2009 World Series

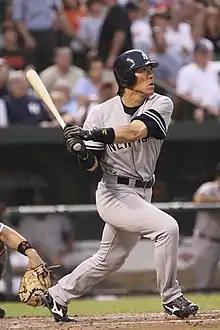
Yankees designated hitter Hideki Matsui, pictured here in the 2007 regular season, tied a World Series record for most RBIs in a single game and won the World Series MVP award.

This game marked the second time the World Series was held during November. Prior to the start of the game, Derek Jeter and Albert Pujols were named winners of the Hank Aaron Award for their offensive performances in 2009. This was the first game to test manager Joe Girardi's decision to use a three-man starting rotation, as CC Sabathia started the game on three days rest, a shorter period than he normally got during the regular season. Jeter led the game off with a single and advanced to third base on a double by Johnny Damon. Jeter scored via a Mark Teixeira ground out and Alex Rodriguez was hit by a pitch. Rodriguez was hit twice the night before and the umpires issued warnings to both benches. Jorge Posada then added to the Yankees lead that inning with a sacrifice fly. The Phillies answered quickly, scoring a run on successive doubles by Shane Victorino and Chase Utley in the bottom of the first. Sabathia intentionally walked Jayson Werth, but escaped the inning without further scoring. The Phillies tied the game in the bottom of the fourth as Ryan Howard singled, stole second, and scored on a single by Pedro Feliz. Although the run counted, instant replay of Howard's slide showed that he did not touch home plate. As Sabathia threw to second base, Mike Everitt signaled that Howard was safe due to the attempted play on Feliz. Sabathia then pitched to Carlos Ruiz as part of an intentional walk, therefore losing the right to appeal that Howard missed home.